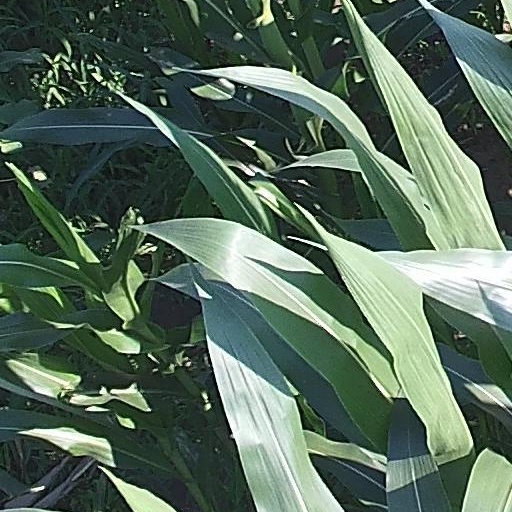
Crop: maize; corn